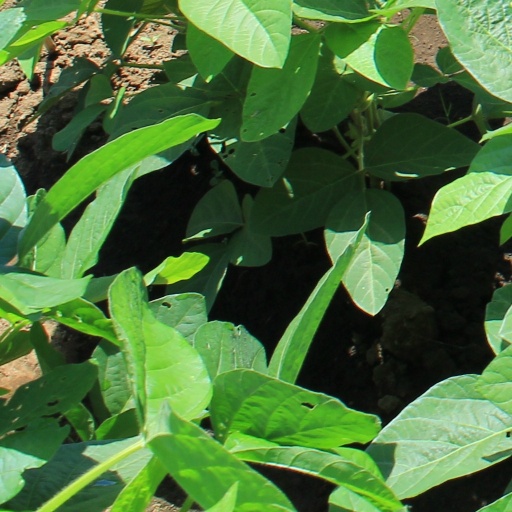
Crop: soybean